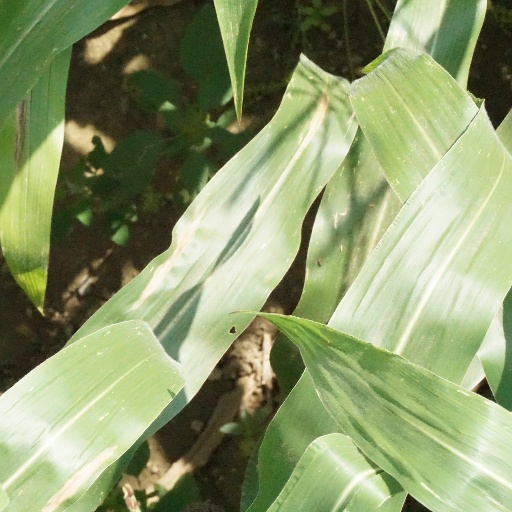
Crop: maize; corn